Jaromír Jágr

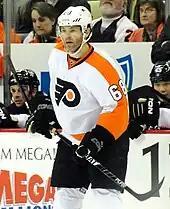
Jágr with the Flyers in 2011

On 1 July 2011, Jágr returned to the NHL, signing a one-year, $3.3 million contract with Pittsburgh's cross-state rival, the Philadelphia Flyers. He scored his 1,600th NHL point during his debut game with the Flyers, assisting on a Claude Giroux goal as the Flyers won their season opener 2–1 over the Boston Bruins on 6 October 2011. Typically playing on the first line with Giroux and Scott Hartnell, Jágr was among the top scorers during the start of the 2011–12 season. He scored his first and second goals as a Flyer on 24 October against the Toronto Maple Leafs. On 29 October 2011, against the Carolina Hurricanes, he scored his 650th and 651st NHL goals. He scored his only goal of the 2012 playoffs during Philadelphia's series against Pittsburgh. The Flyers were eliminated by the New Jersey Devils, who would ultimately become the 2012 Eastern Conference champions.